Charlotte Jordan

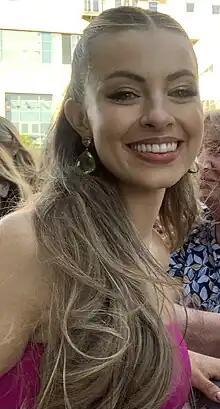
Jordan in 2023

Charlotte Jordan Evans (born 1 June 1994) is a British actress, known for her roles as Gaby Grant in the Netflix series "Free Rein" and Daisy Midgeley in the ITV soap opera "Coronation Street". The latter earned her a British Soap Award for Best Dramatic Performance. Following her exit from "Coronation Street" in 2025, she joined the cast of the radio soap opera "The Archers".